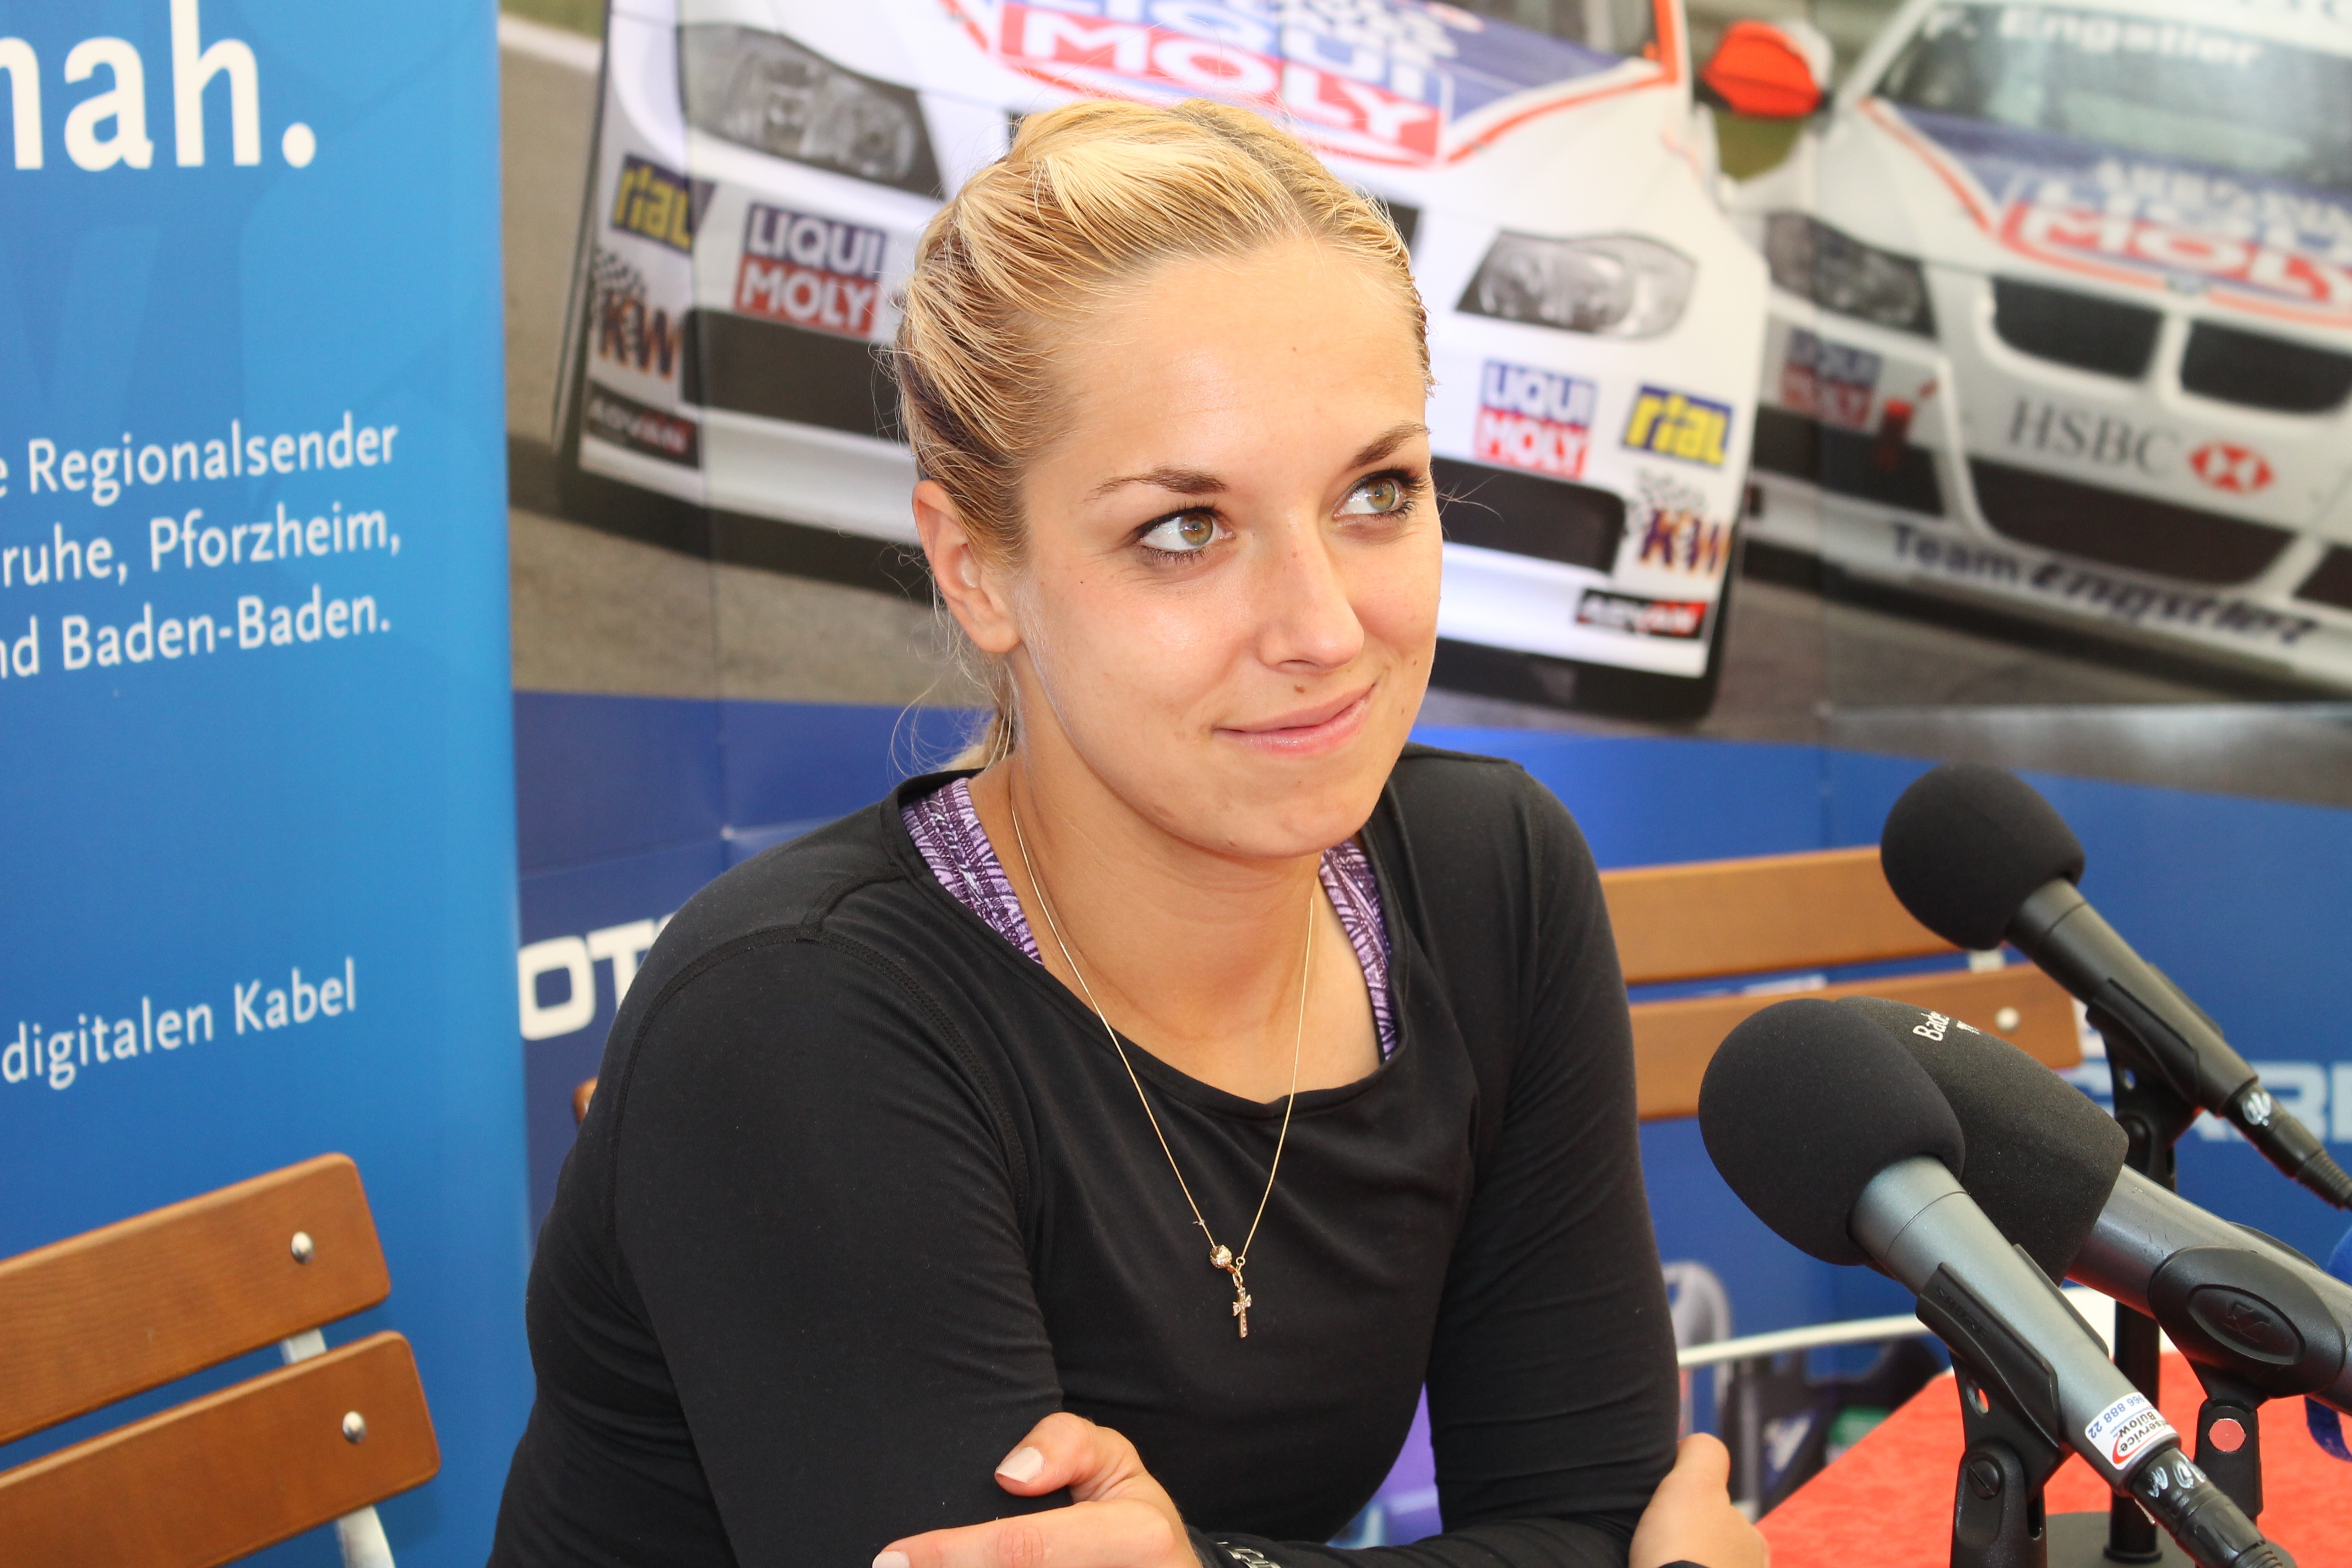
person, woman, star, female, sporty, tennis, racing, blond, celebrity, interview, female athlete, physical fitness, sabine lisicki